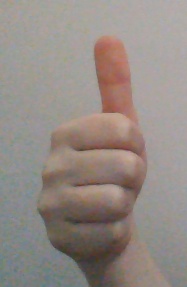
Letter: aleff